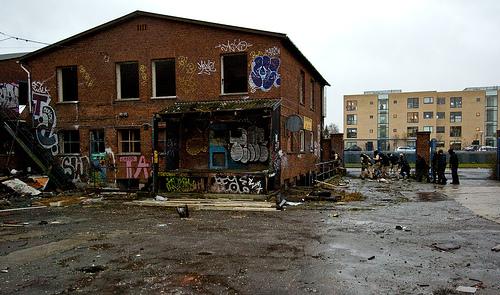
Weather: rain or strom